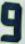
Number: 9